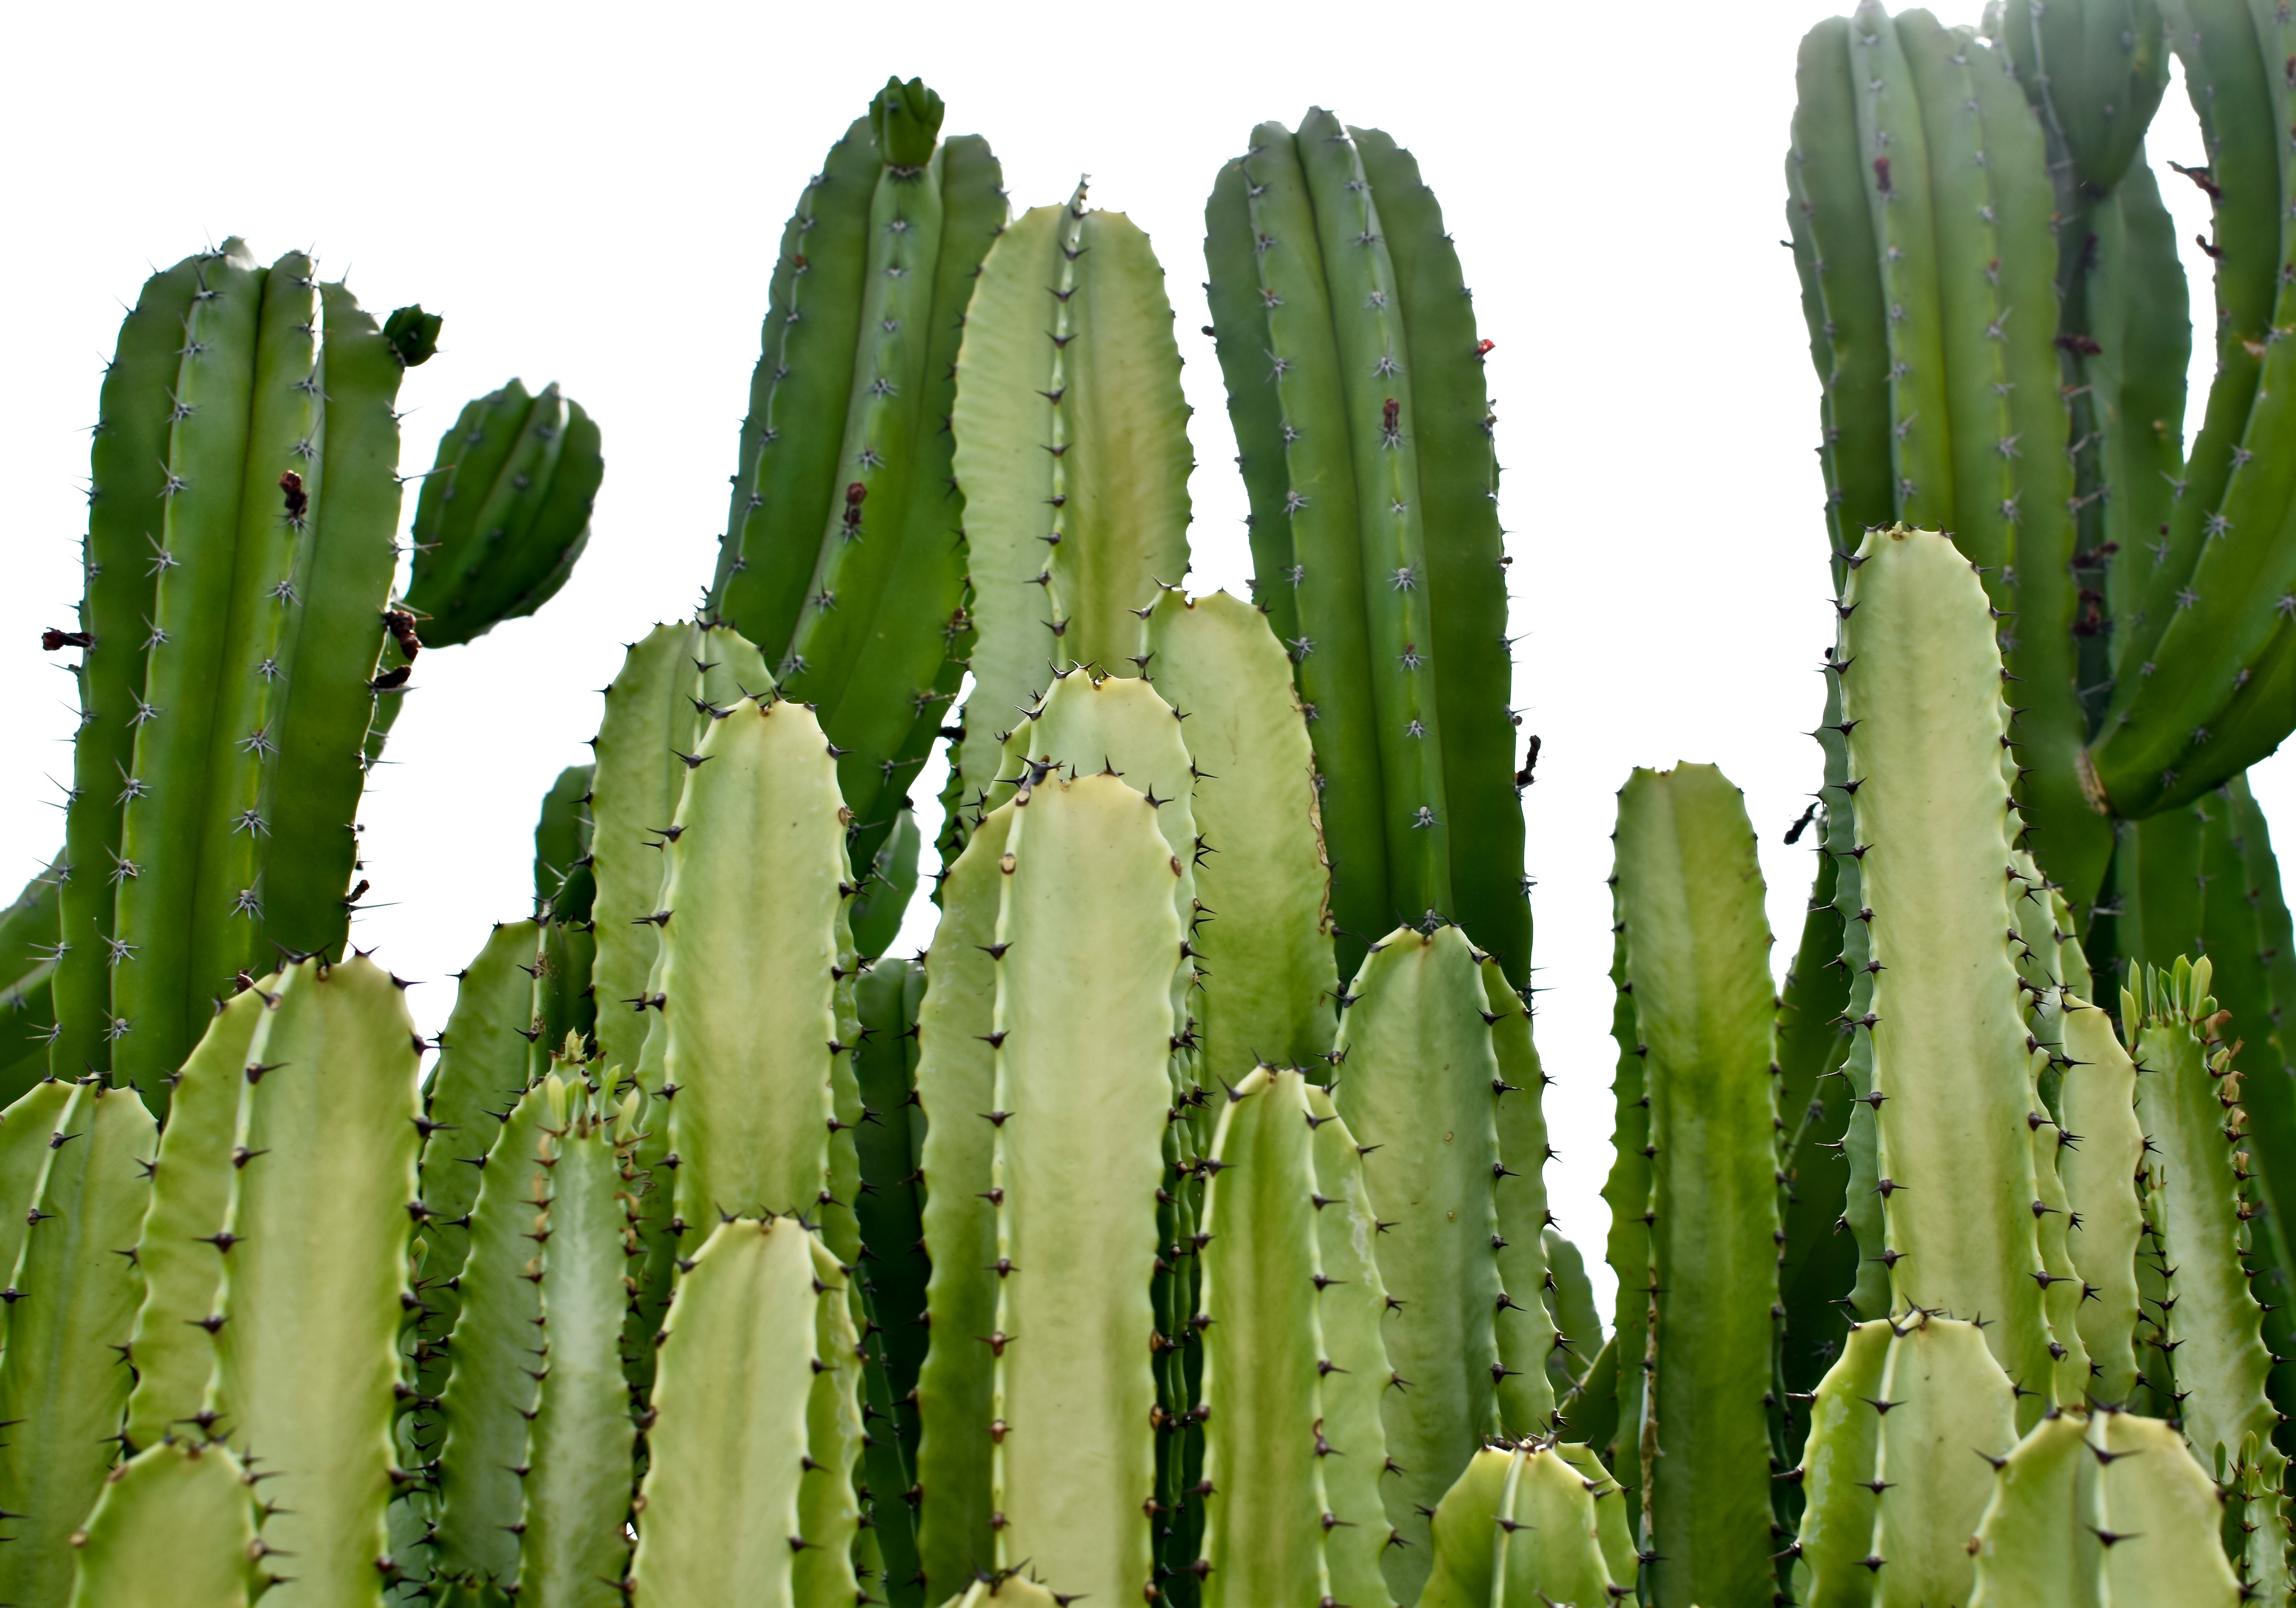
cactus, plant, food, produce, vegetable, botany, aloe, caryophyllales, flowering plant, plant stem, land plant, hedgehog cactus, nopal, acanthocereus tetragonus, san pedro cactus